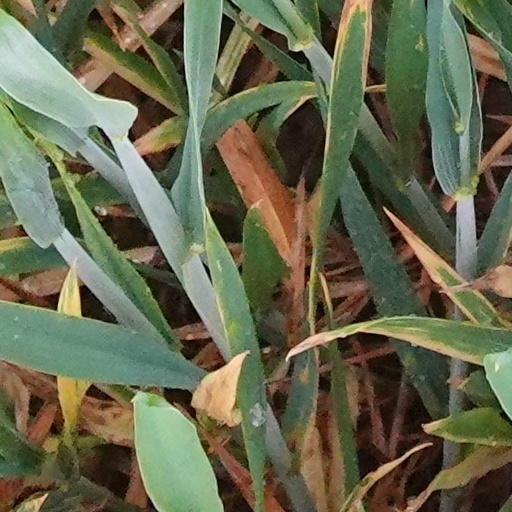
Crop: wheat